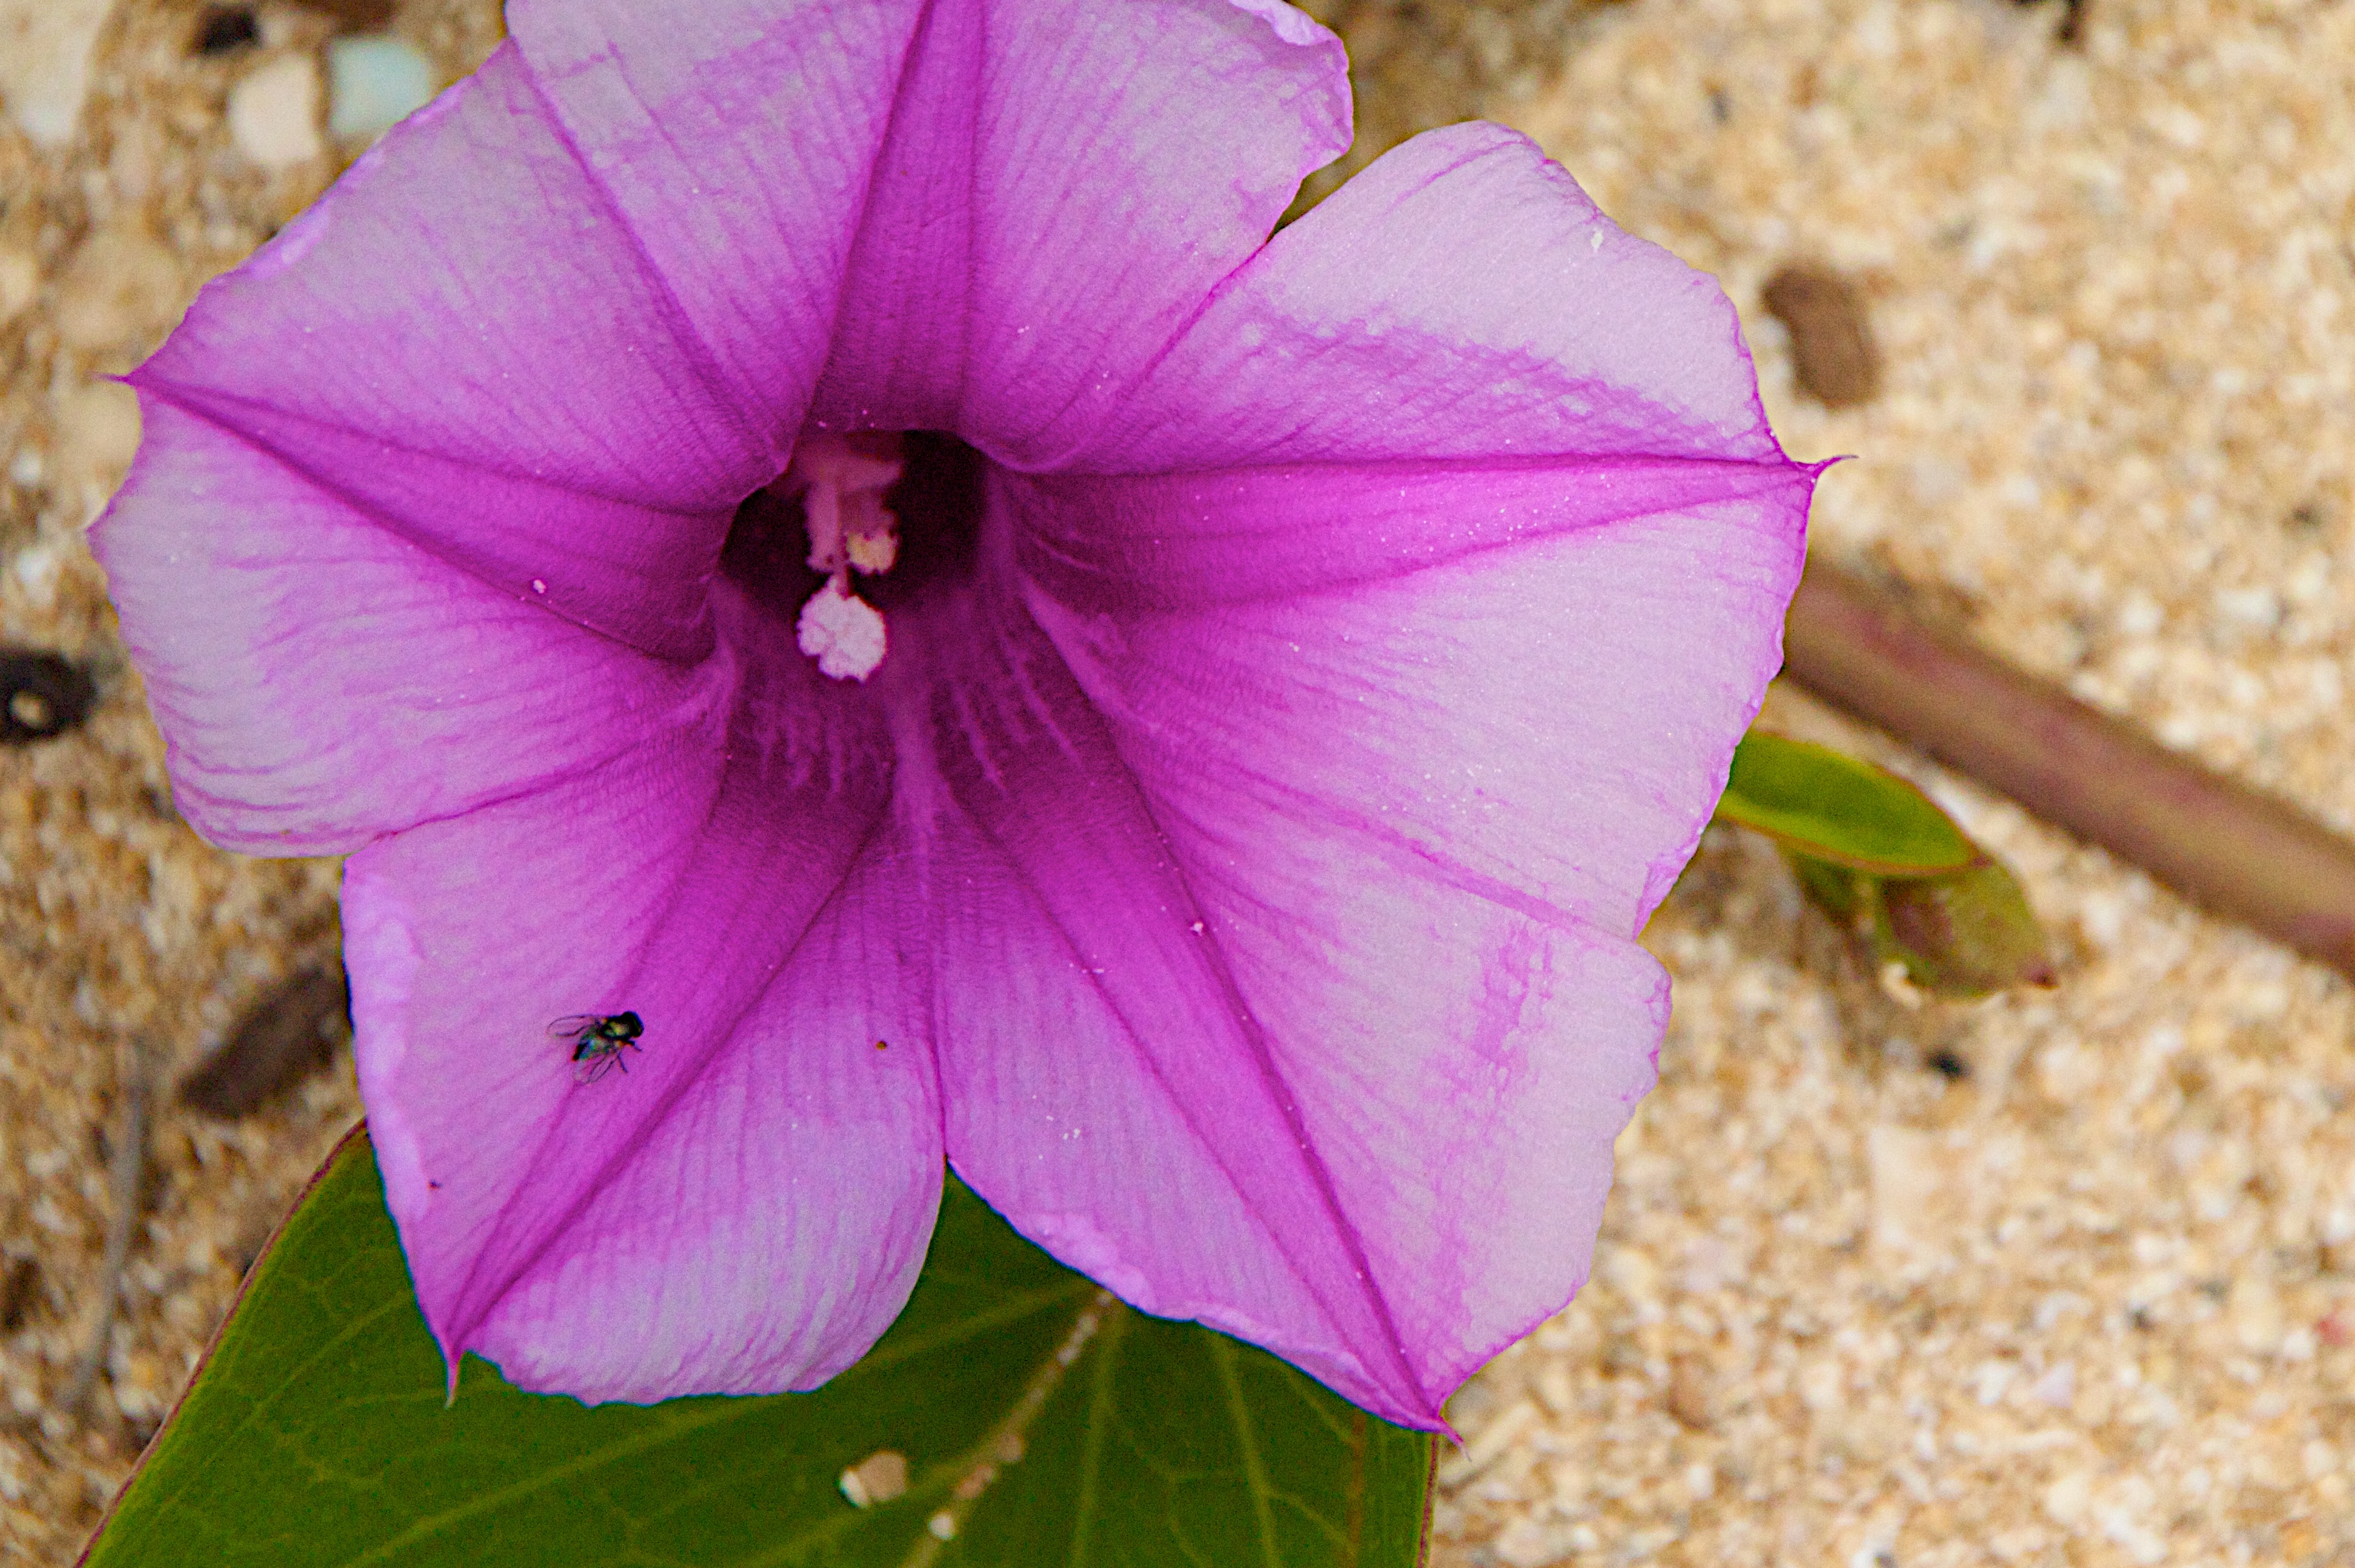
plant, photography, leaf, flower, purple, petal, botany, pink, flora, close up, 18270mm, macro photography, flowering plant, annual plant, plant stem, land plant, morning glory family